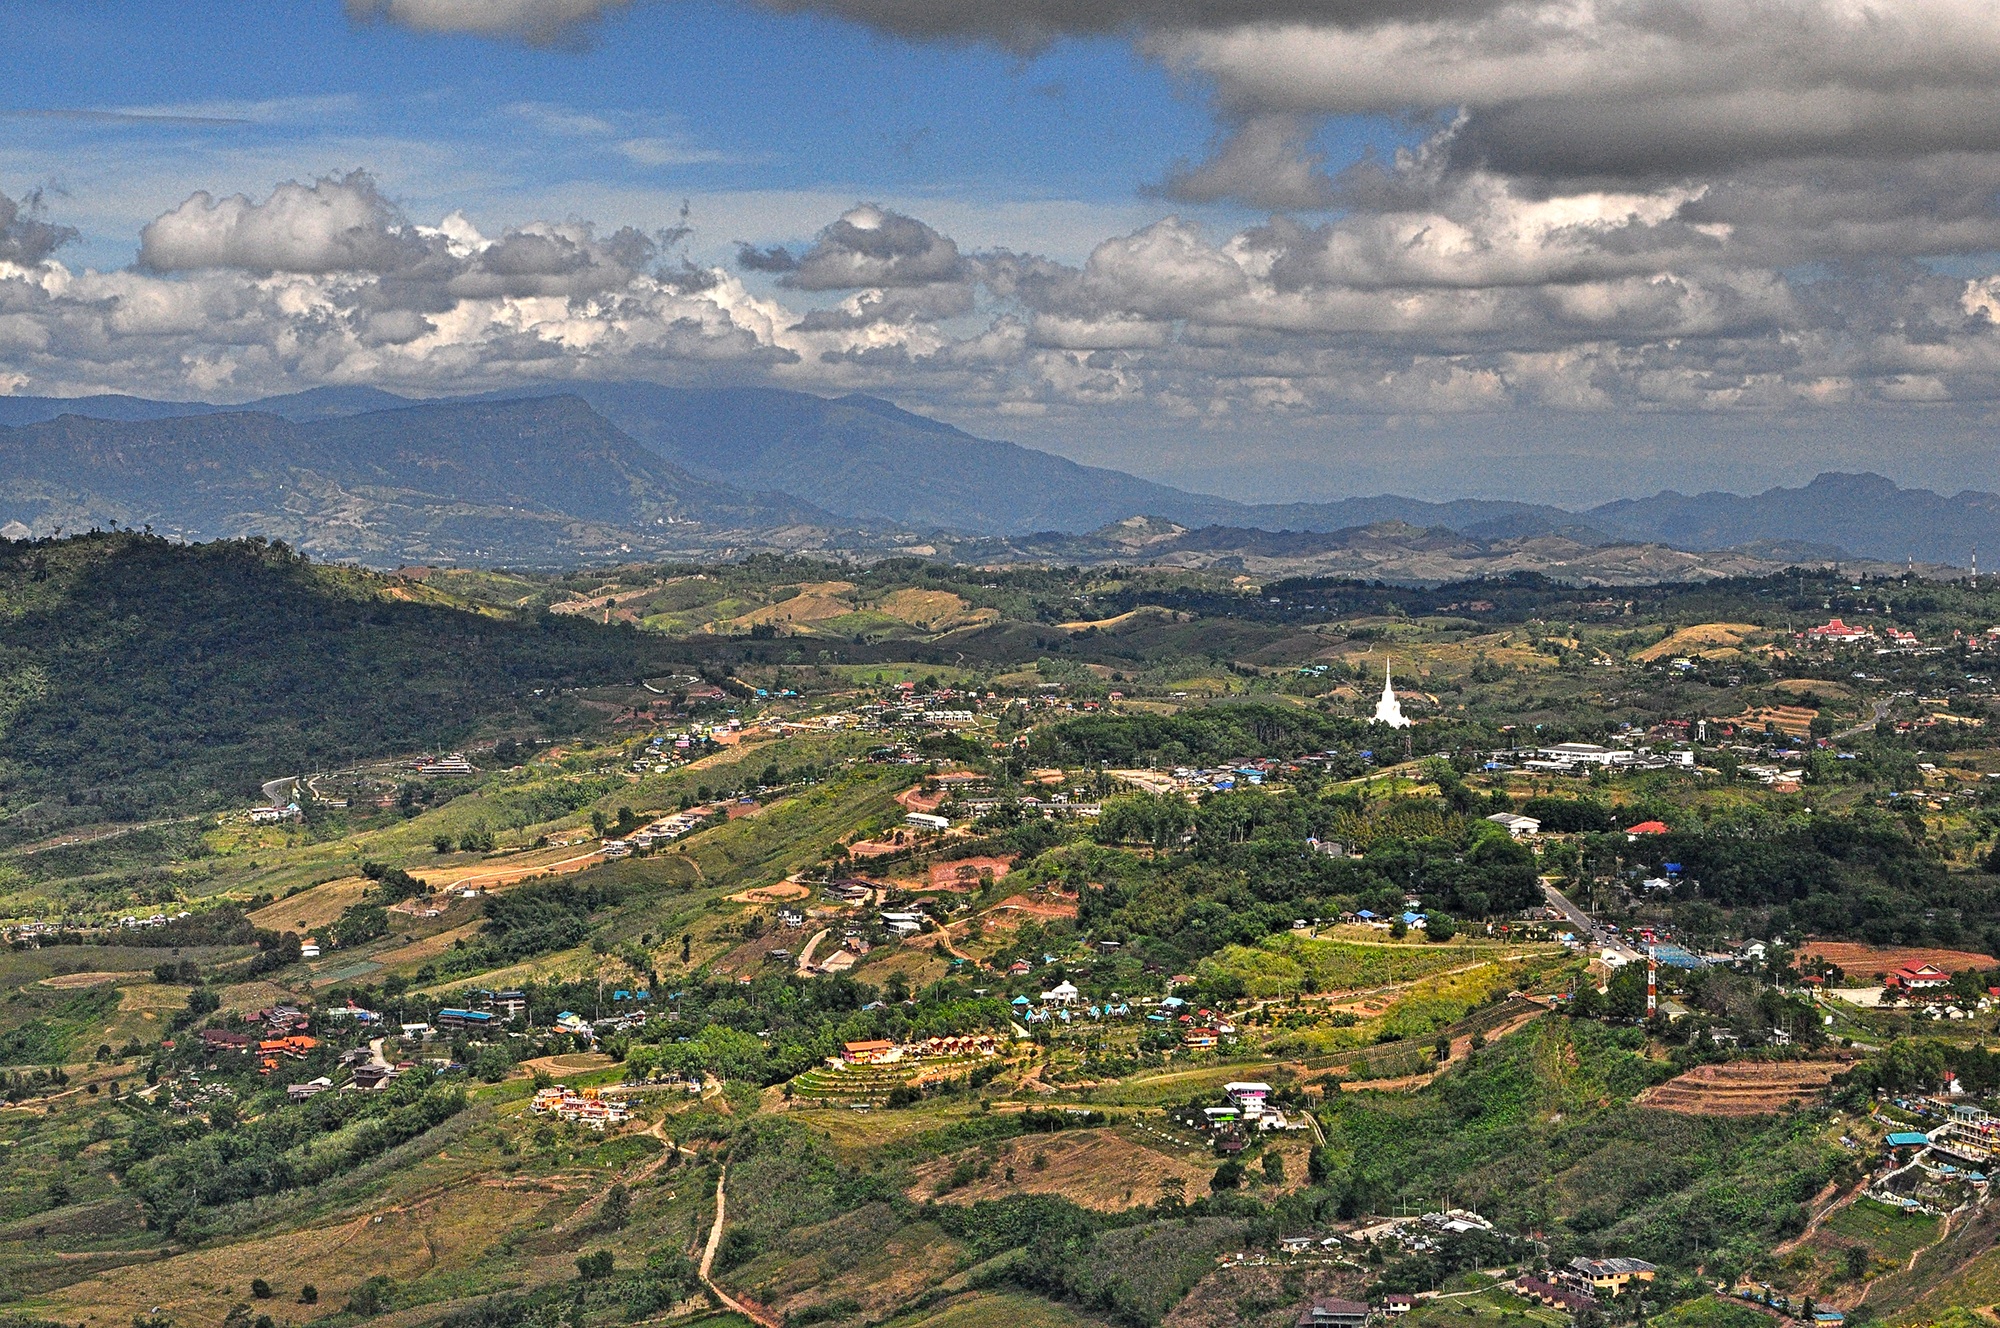
landscape, horizon, mountain, cloud, photography, hill, town, valley, mountain range, cityscape, panorama, village, suburb, alps, plateau, rural area, bird's eye view, aerial photography, residential area, geographical feature, human settlement, atmosphere of earth, mountainous landforms